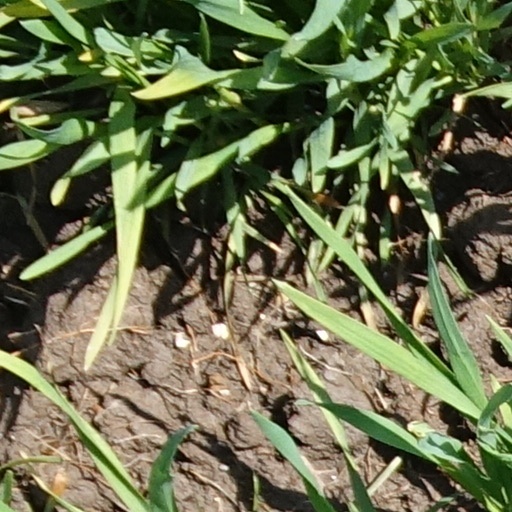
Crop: wheat